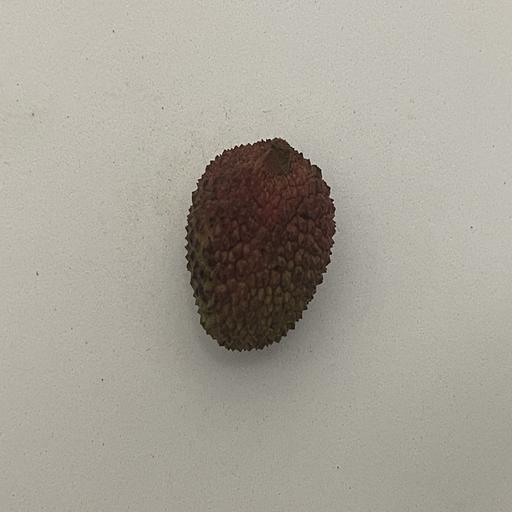
Crop type: Lichi